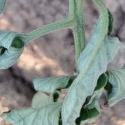
Crop: Tomato
Condition: bacterial-floundering-d